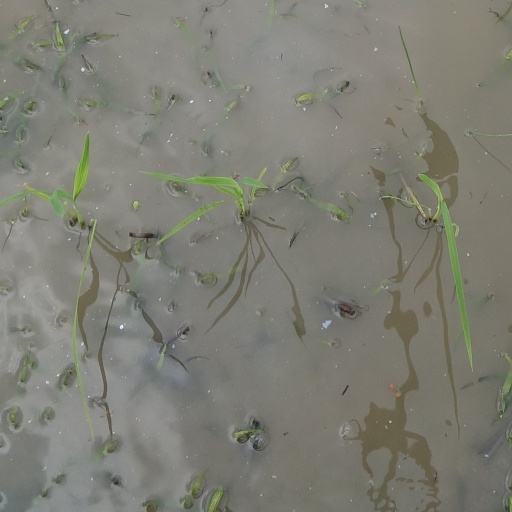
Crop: rice